Union of Russian Workers

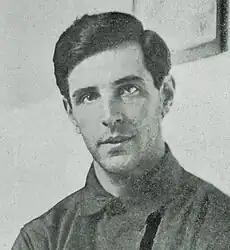
Peter Bianki, top leader of the Union of Russian Workers, was deported with Emma Goldman on the "U.S.A.T. Buford" in 1920.

After taking nearly 100 of those present to police headquarters for questioning, 50 men and 2 women were held for possible deportation as "undesirable aliens."